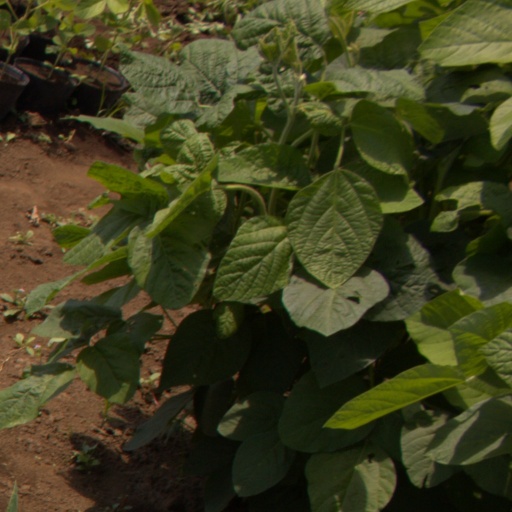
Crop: soybean